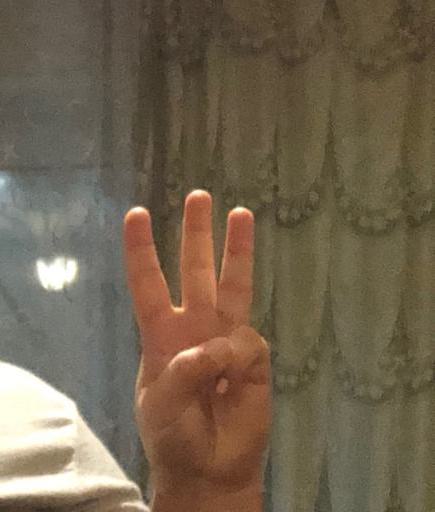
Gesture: three